CANT Z.508

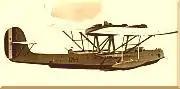

The CANT Z.508 was a three-engine Italian flying boat developed from the CANT Z.501 for use as a heavy bomber.